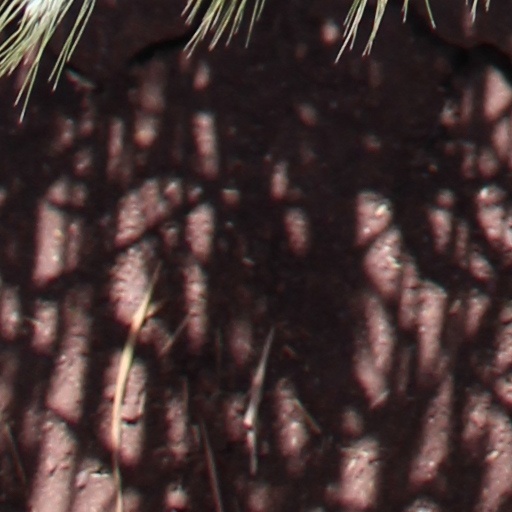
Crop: wheat